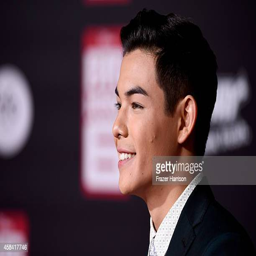
martial artist attends the premiere